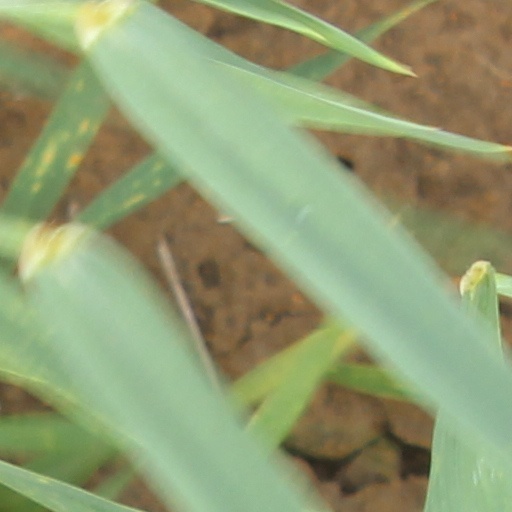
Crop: wheat